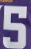
Number: 5